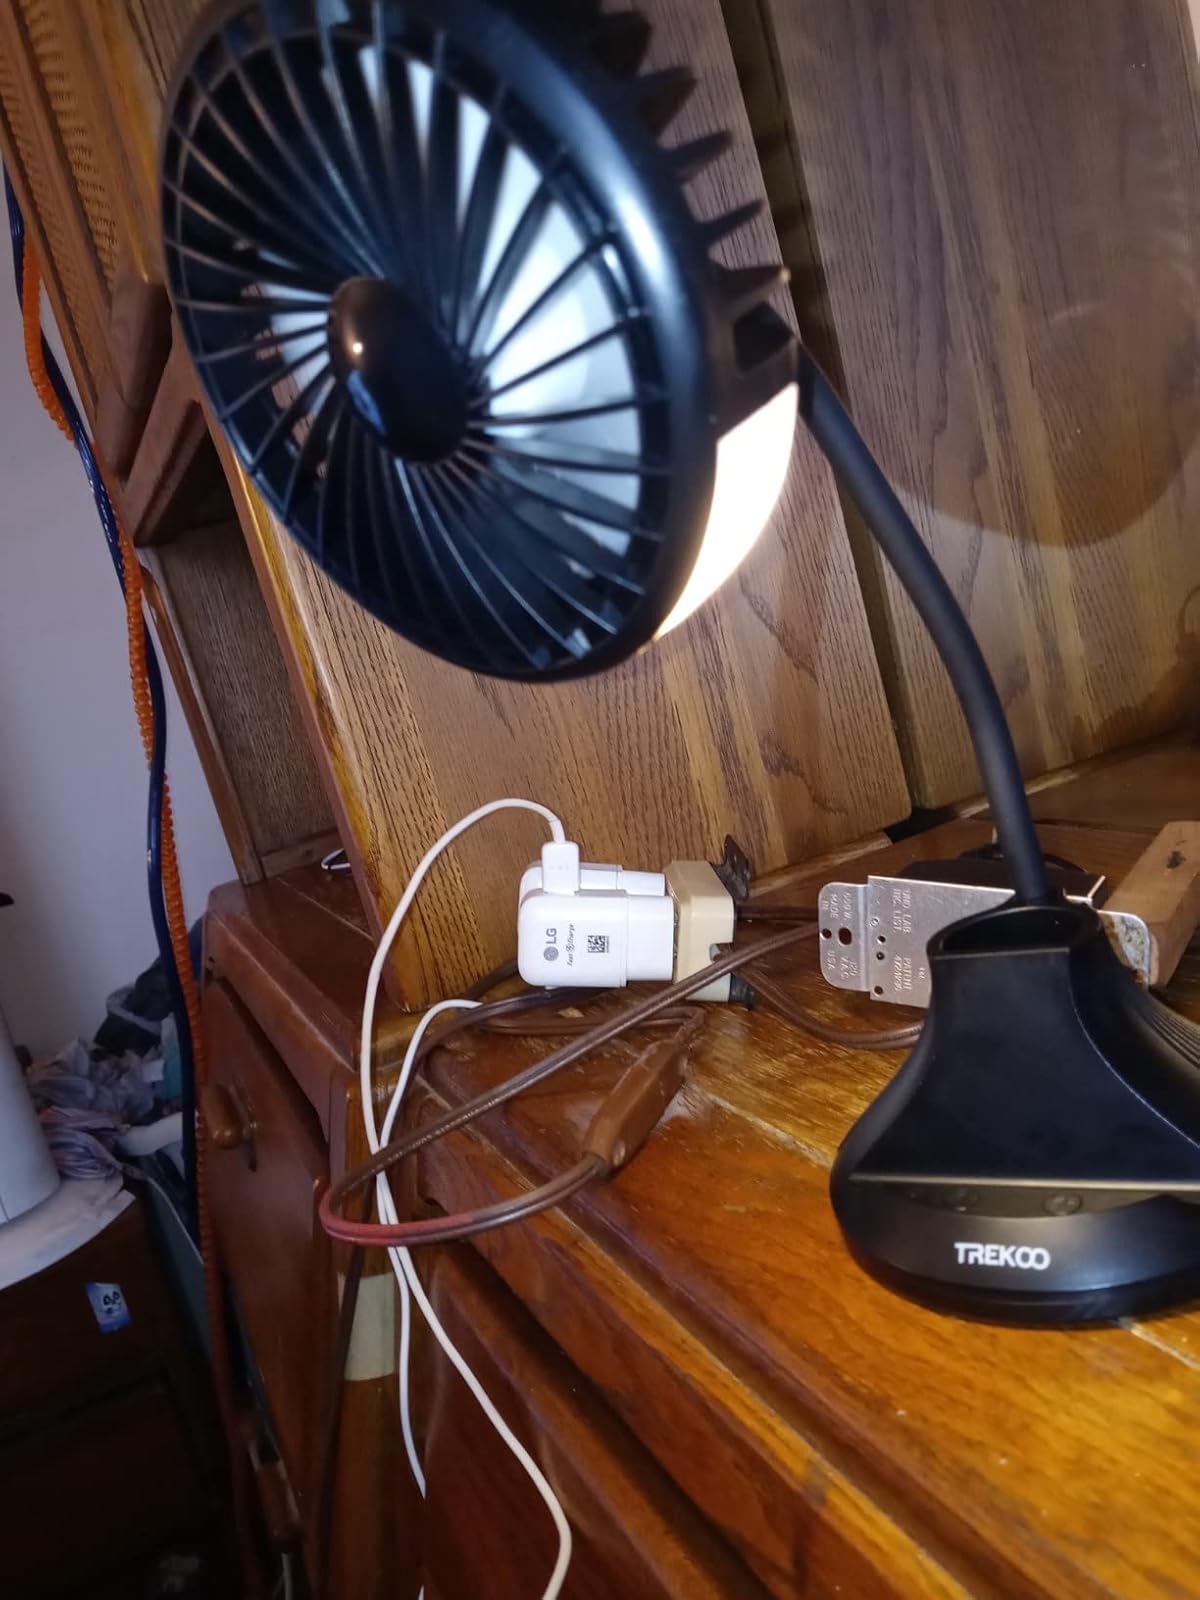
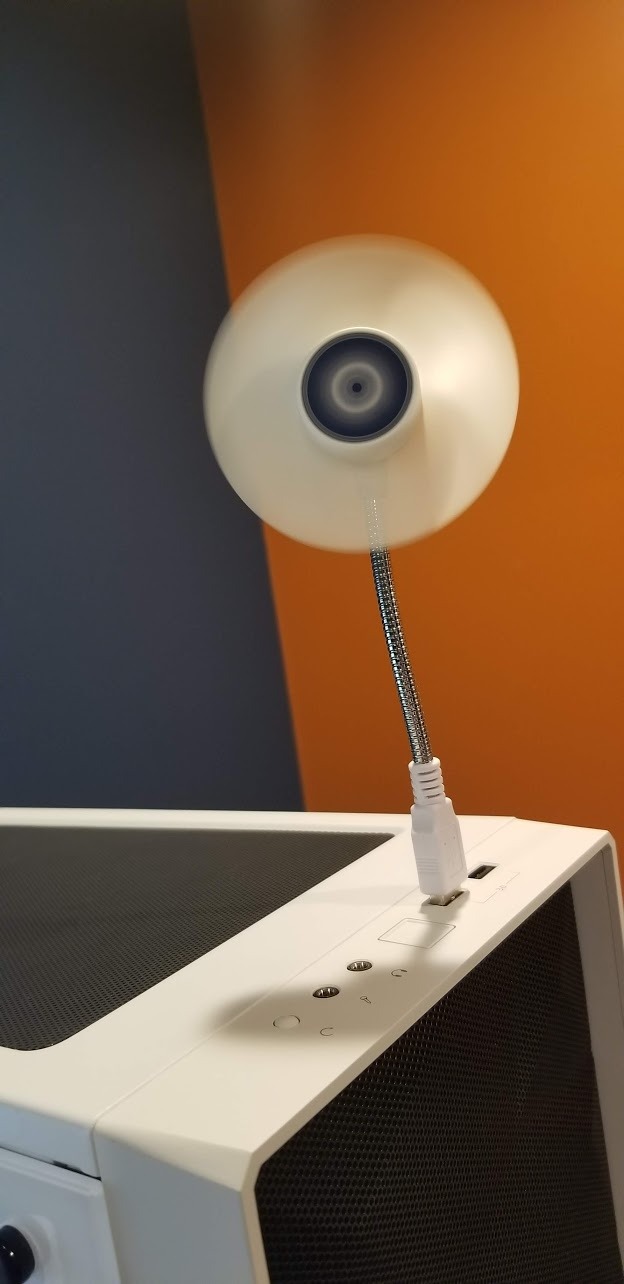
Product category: fan
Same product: no